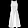
Label: Dress